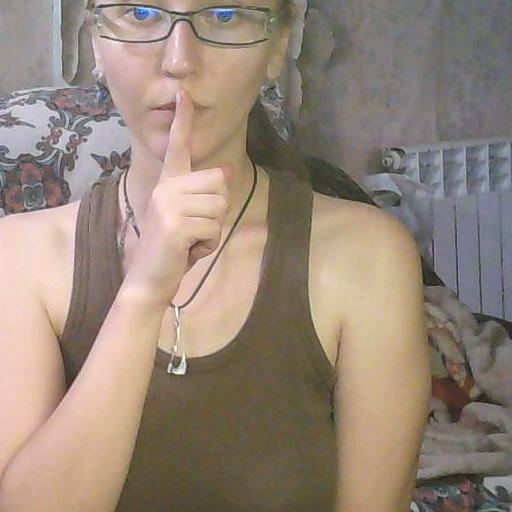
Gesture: mute